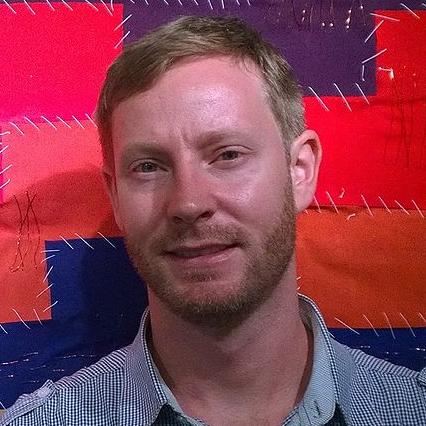
Age: 32